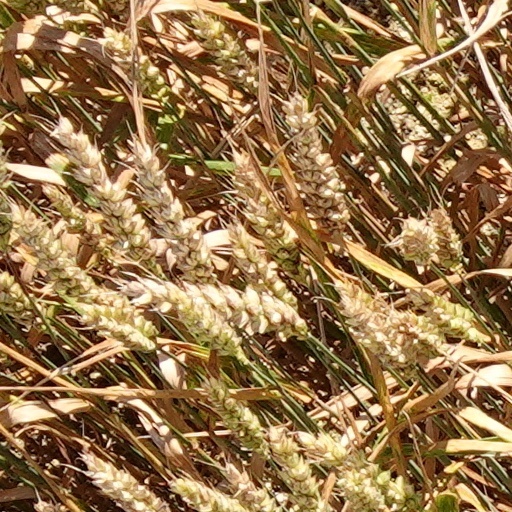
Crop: wheat